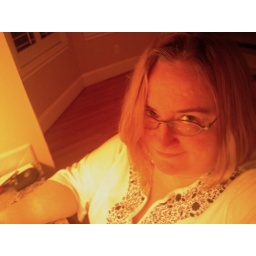
Sitting at the kitchen desk in my new house!